Pavlo Lapshyn

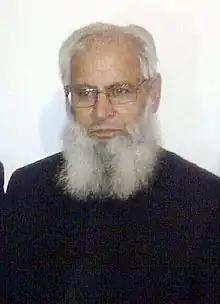
The victim, Mohammed Saleem

At around 10 pm on 29 April 2013, five days after his arrival in the United Kingdom, Lapshyn stabbed 82-year-old Mohammed Saleem to death as the pensioner returned from Green Lane Mosque in Small Heath. Saleem, a father of seven and grandfather of 23 who had emigrated to the United Kingdom from Pakistan in 1957, had been walking alone near his Small Heath home when he was spotted by Lapshyn, who was carrying a knife. Lapshyn later told detectives that he decided to kill Saleem since he "was a Muslim and there were no witnesses." Lapshyn stabbed Saleem three times in the back.